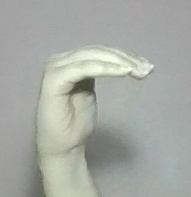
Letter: haa